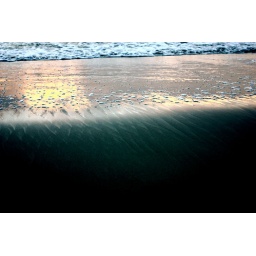
as the tide goes back i see a reflection of my thoughts in the silver sand